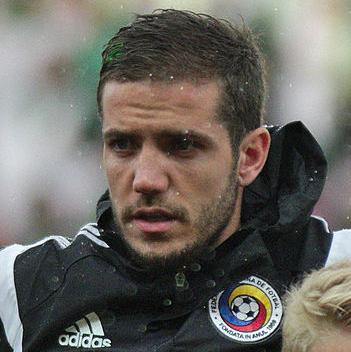
Age: 24